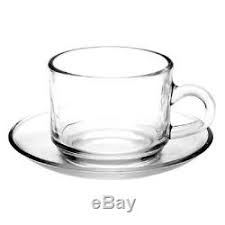
Waste category: glass